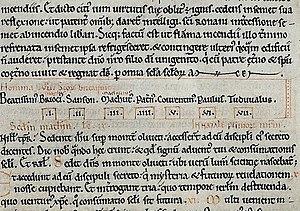
La première mention ds Sept Saints bretons (dans un manuscrit en latin datant de 1275 et connu sous le nom de ""Manuscrit latin"") transcrits dans l'ordre Brieuc [Brioci], Samson, Malo [Machut], Patern, Corentin, Paul [Pol], Tugdual [Tuduualus] (Manuscrit 5275 de la Bibliothèque nationale de France)."
Les Sept saints fondateurs de la Bretagne sont, selon une construction littéraire et hagiographique tardive forgée à partir du XIᵉ siècle, des moines et ermites venus du Pays de Galles et de Cornouailles vers les Vᵉ siècle et VIᵉ siècle, à l'époque de l'émigration bretonne en Armorique. Ils sont considérés comme les fondateurs des sept premières cités épiscopales et du christianisme en Armorique. Cette littérature hagiographique procède de la volonté de donner une origine chrétienne à des éléments païens et résulte d'un enjeu politique et « d'un effort concerté de « mise en texte du passé » destiné à répondre aux éventuelles contestations de la part de l'Église franque des origines historico-légendaires dont se réclamait le monachisme breton ».